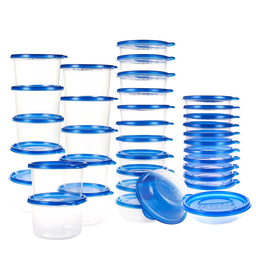
Label: plastic